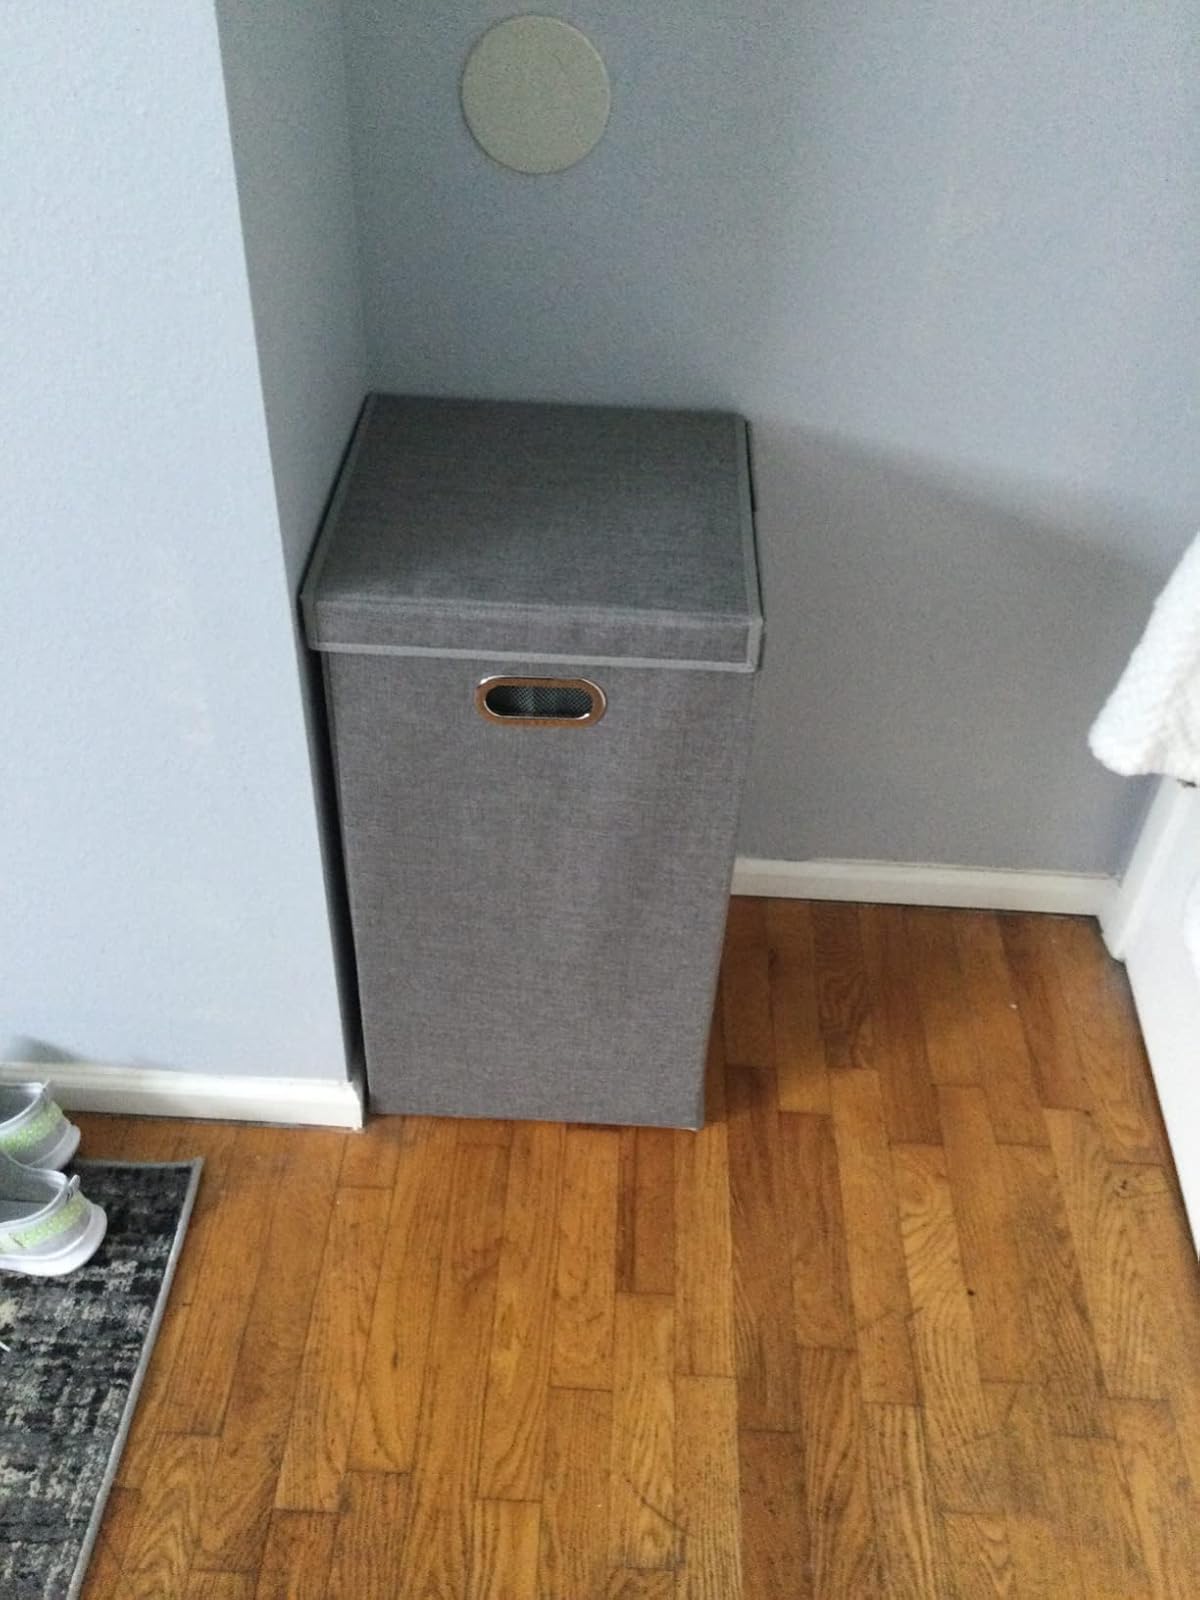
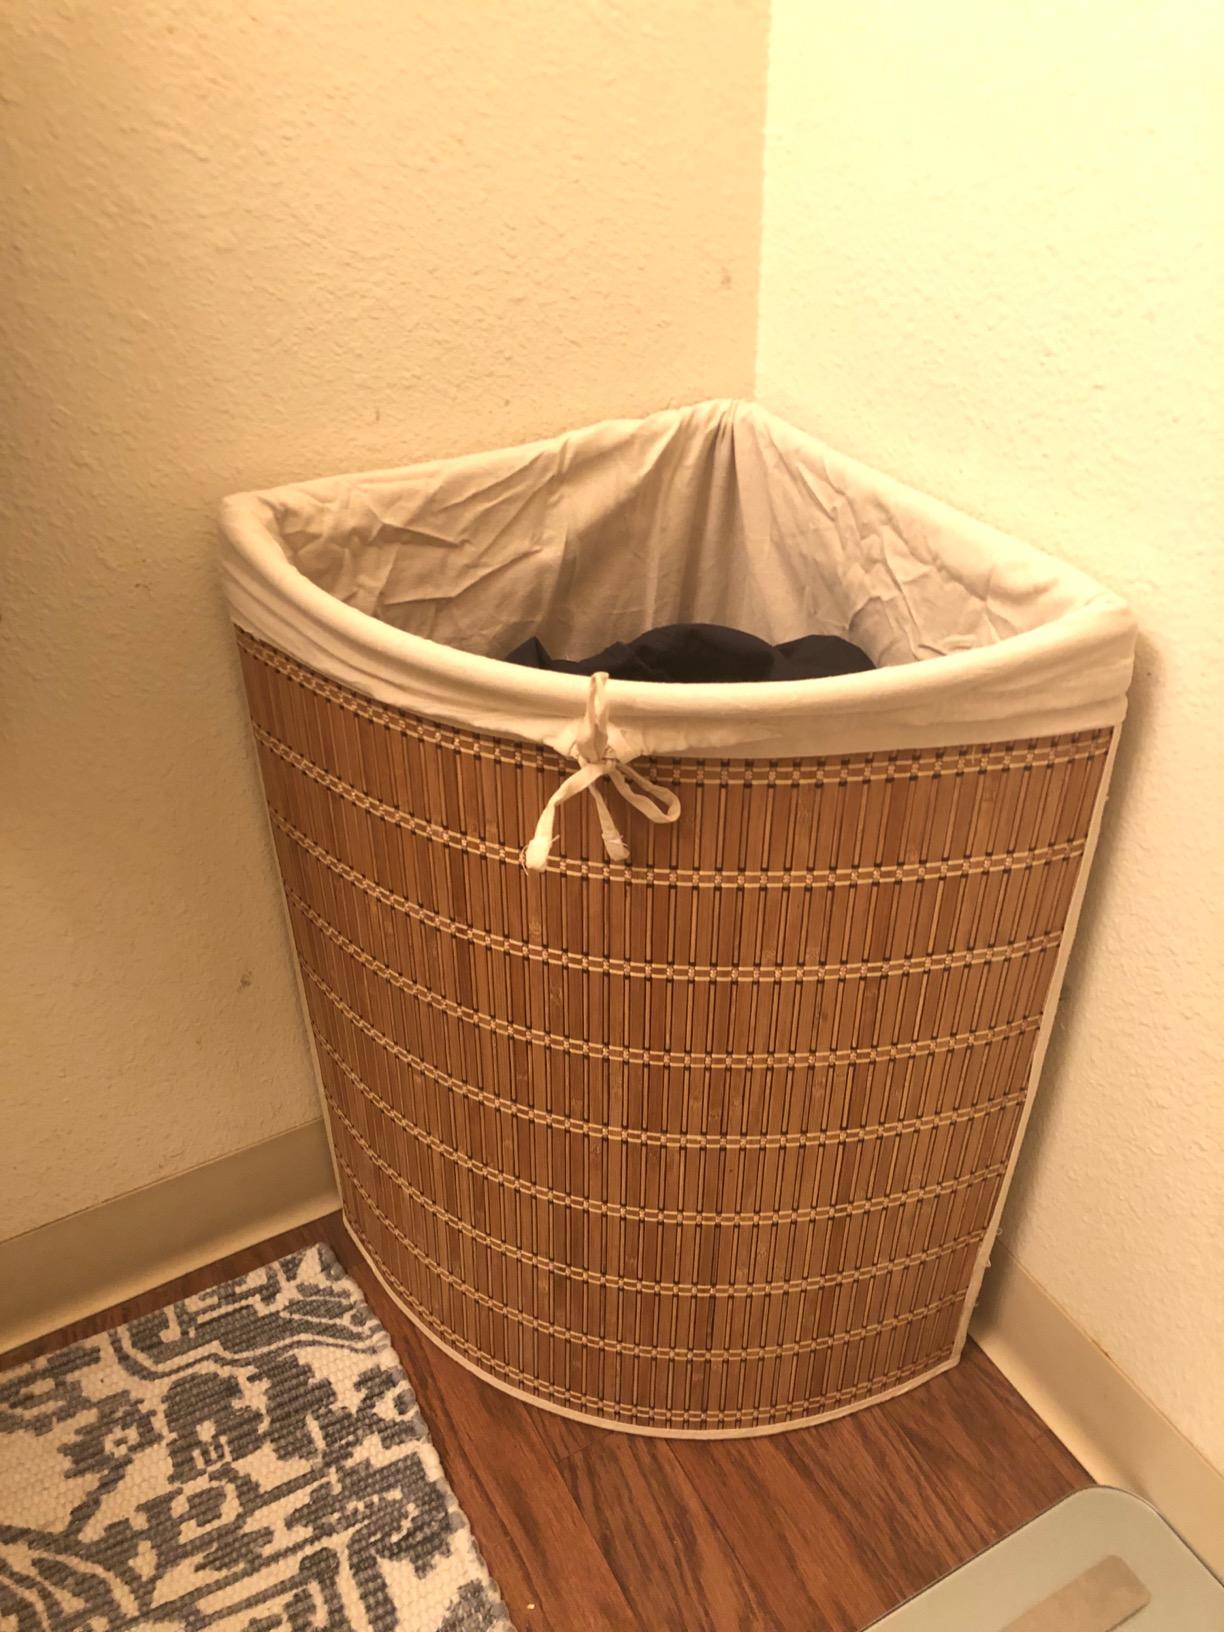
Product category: items_hamper
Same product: no